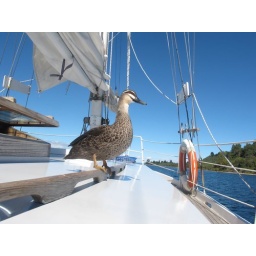
dave's duck friend lands on the boat in anticipation of tea time.